Centre Block

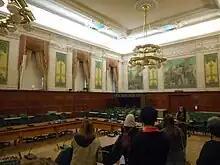
The Beaux-Arts and Art Nouveau Caucus Room

The Centre Block is arranged symmetrically around Confederation Hall, located immediately inside the main entrance. It is an octagonal chamber, the perimeter of which is divided by limestone clustered columns into eight bays of two different sizes, themselves subdivided by dark green syenite pillars. Behind these runs a vaulted ambulatory that supports the upper gallery. The arcaded arches are topped by gables sculpted to commemorate the confederated nature of Canada and they support one side of the hall's fan vaulted ceiling with carved bosses, while the other side rests on a single column in the centre of the room. This column is borne on a stone carved with an image of Neptune amongst sea lions and fish in a mythical sea. It was placed at noon on 2 July 1917, to mark the 50th anniversary of Confederation, and above it was carved the words: